UT Arlington Mavericks women's wheelchair basketball

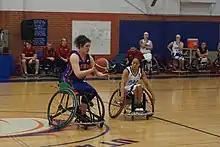
Annabelle Lindsay with the Lady Movin' Mavs in 2019

During the 2017–18 season, the Lady Movin' Mavs recorded a perfect 20–0 season record. The team defeated the University of Alabama 65–55 in the NIWBT championship game to win its second national title. It was led by the play of veterans Dunkin, Hollermann, and Morgan Wood as well as Australian freshman Annabelle Lindsay.